Relationship science

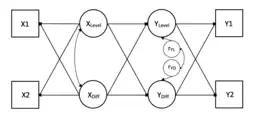

The mutual influence or dyadic feedback model is a method of considering reciprocal influence of partners' predictor(s) on one another's and partners' outcome on one another's. Compared to the APIM, this model assumes there are no partner effects and no other types of non-independence, as seen in the predictor-predictor and outcome-outcome paths. Additionally, it assumes equal effects of partner's influence on one another (i.e., 1 influences 2 equally as 2 influences 1). See Figure 5.